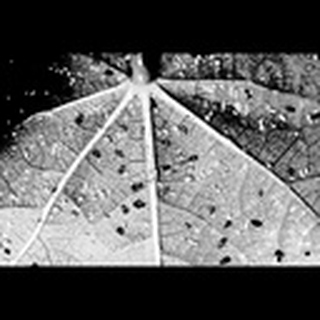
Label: cotton_aphids